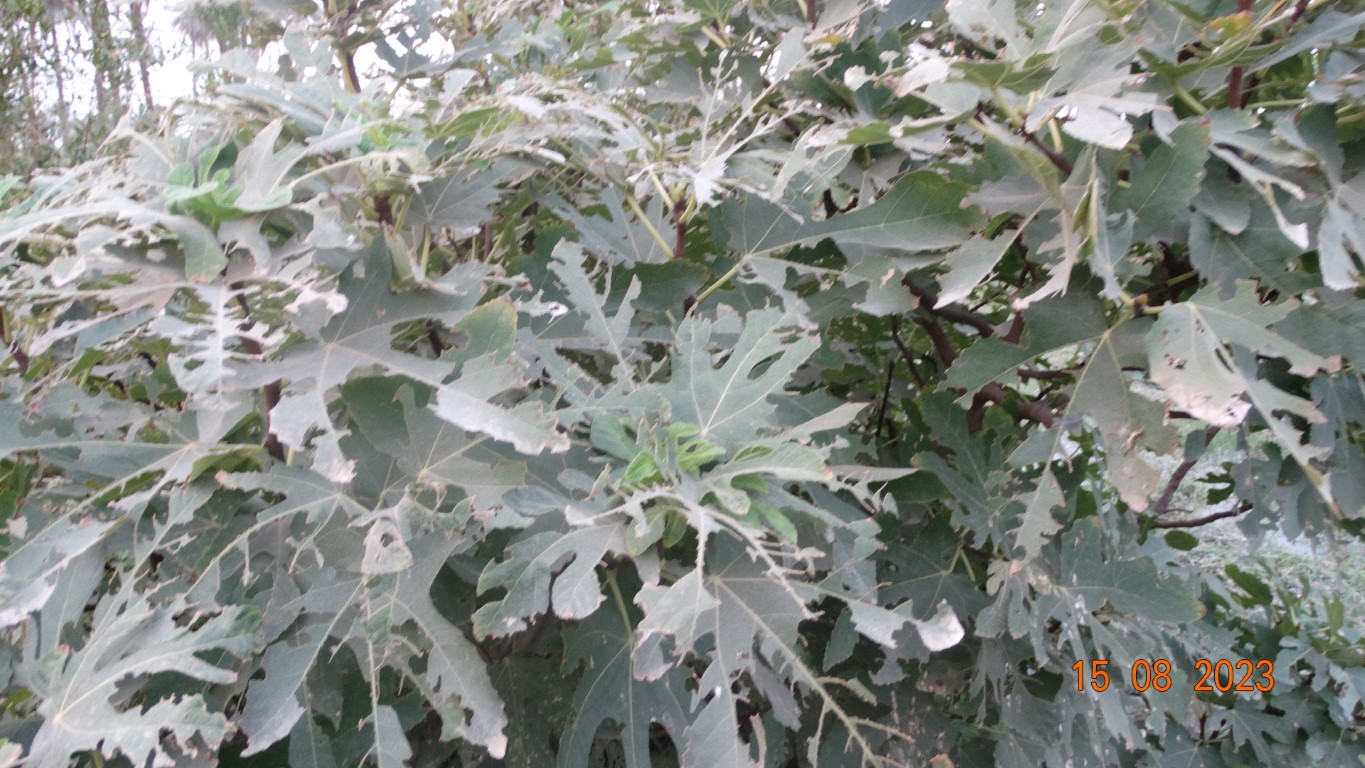
Label: infected